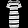
Label: Dress